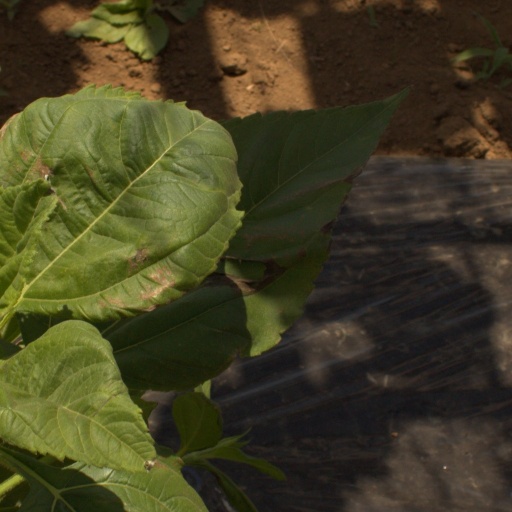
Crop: Jerusalem artichoke